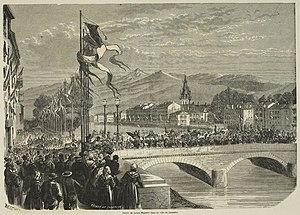
Visite de Napoléon III à Grenoble le 6 septembre 1860. Passage sur le pont Créqui en direction de la Préfecture (Hôtel de Lesdiguières).
Le musée de Grenoble, appelé musée de Peinture et de Sculpture de Grenoble jusque dans les années 1980, a été créé le 16 février 1798 par le professeur de dessin Louis-Joseph Jay. Principal musée d'art et d'antiquités de la ville de Grenoble, il est situé place Lavalette, à l'emplacement d'un ancien couvent des Franciscains édifié en 1218 et dont le site deviendra militaire à la fin du XVIᵉ siècle. Il fait partie des premiers musées d'art français et conserve l'une des plus belles collections d'art ancien.
Pardoux Charles Oscar Massy, baron de Massy est né le 25 novembre 1810 à Paris et mort le 10 août 1862 à Grenoble est un haut fonctionnaire, préfet des Hautes-Pyrénées et préfet de l'Isère.
L'Hôtel de Lesdiguières est un édifice historique construit à partir de 1602, situé rue Hector Berlioz, devant le jardin de ville de Grenoble.